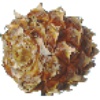
Label: Pineapple Mini 1